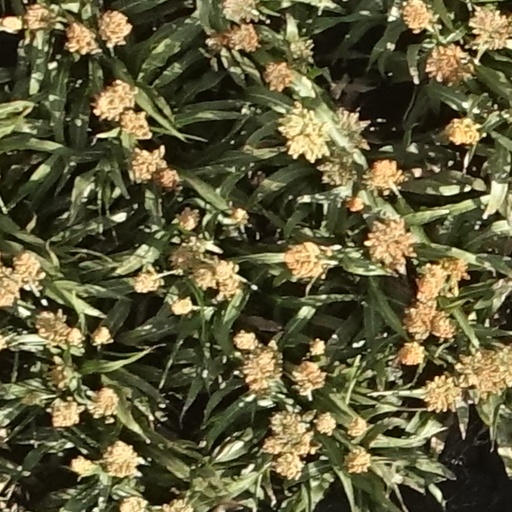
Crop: sorghum